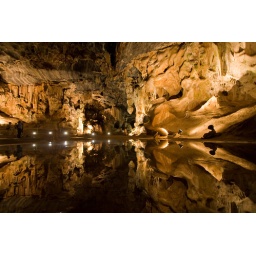
The still water of the shallow pool in the large room served as a nearly perfect mirror